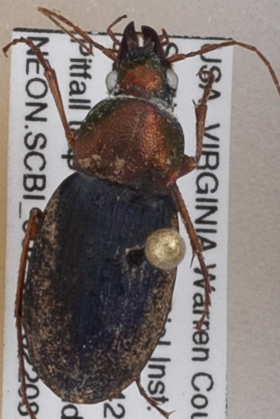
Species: Chlaenius emarginatus
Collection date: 2022-08-11
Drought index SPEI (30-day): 1.28
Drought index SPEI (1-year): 1.082
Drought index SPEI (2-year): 0.764